Nabonidus

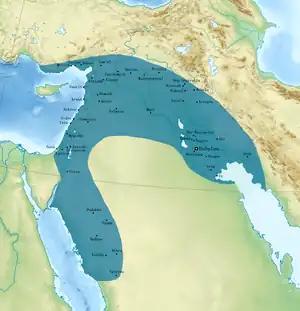
Map of the Neo-Babylonian Empire under Nabonidus. Tayma is in northern Arabia, in the south-west of the empire.

Nabonidus rose to the throne in the aftermath of the collapse of the direct dynastic line of the Chaldean dynasty. After the brief reign of Neriglissar, a son-in-law of Nebuchadnezzar II, the throne had been inherited in April 556 BC by Neriglissar's son Labashi-Marduk. Berossus erroneously wrote that Labashi-Marduk ruled for nine months (though this might be attributable to a scribal error) and stated that Labashi-Marduk's "evil ways" led to his friends plotting against him, eventually resulting in the "child king" being beaten to death. The plotters then agreed that Nabonnedos (Nabonidus), one of the plotters, should rule. The reason for the coup against Labashi-Marduk is unknown. It is possible that despite Labashi-Marduk and his father being well-connected and wealthy, they were ultimately seen as commoners, lacking noble blood. Though Labashi-Marduk may have been the grandson of Nebuchadnezzar II through his mother, making him part of the royal bloodline, it is also possible he was the son of Neriglissar and a different wife. Thus, Labashi-Marduk's rise to the throne might have signified a true break in the dynasty of Nebuchadnezzar II and might as such have aroused opposition from the Babylonian populace. Although Berossus refers to Labashi-Marduk as a child, it is possible that he became king as an adult since commercial texts from two years earlier indicate that Labashi-Marduk was in charge of his own affairs at that time.